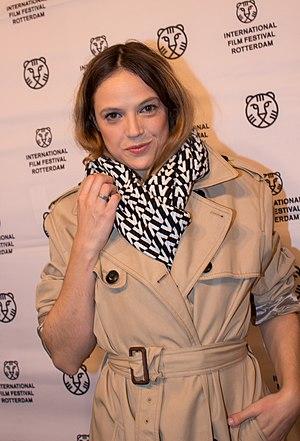
Catarina Wallenstein est une actrice portugaise, née le 23 août 1986 à Londres.